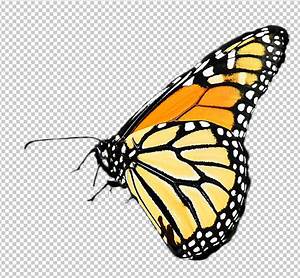
Label: farfalla